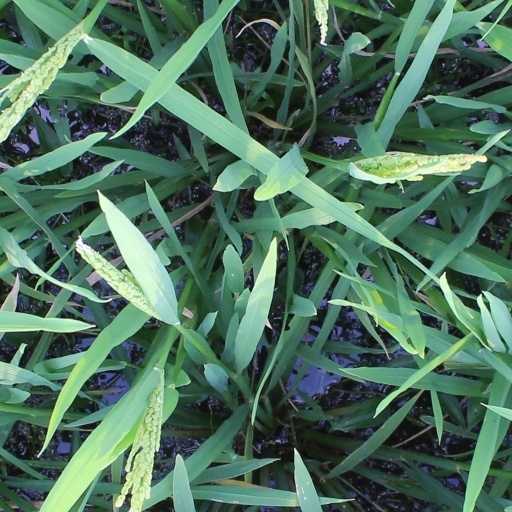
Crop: rice